Itasca, Minnesota

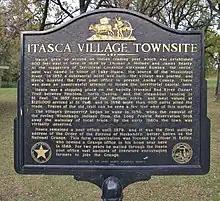

Today the Itasca Village site serves as a highway rest stop along the U.S. 10 Route. The rest stop is known as the Dayton port rest area. There is a historical marker at the location.